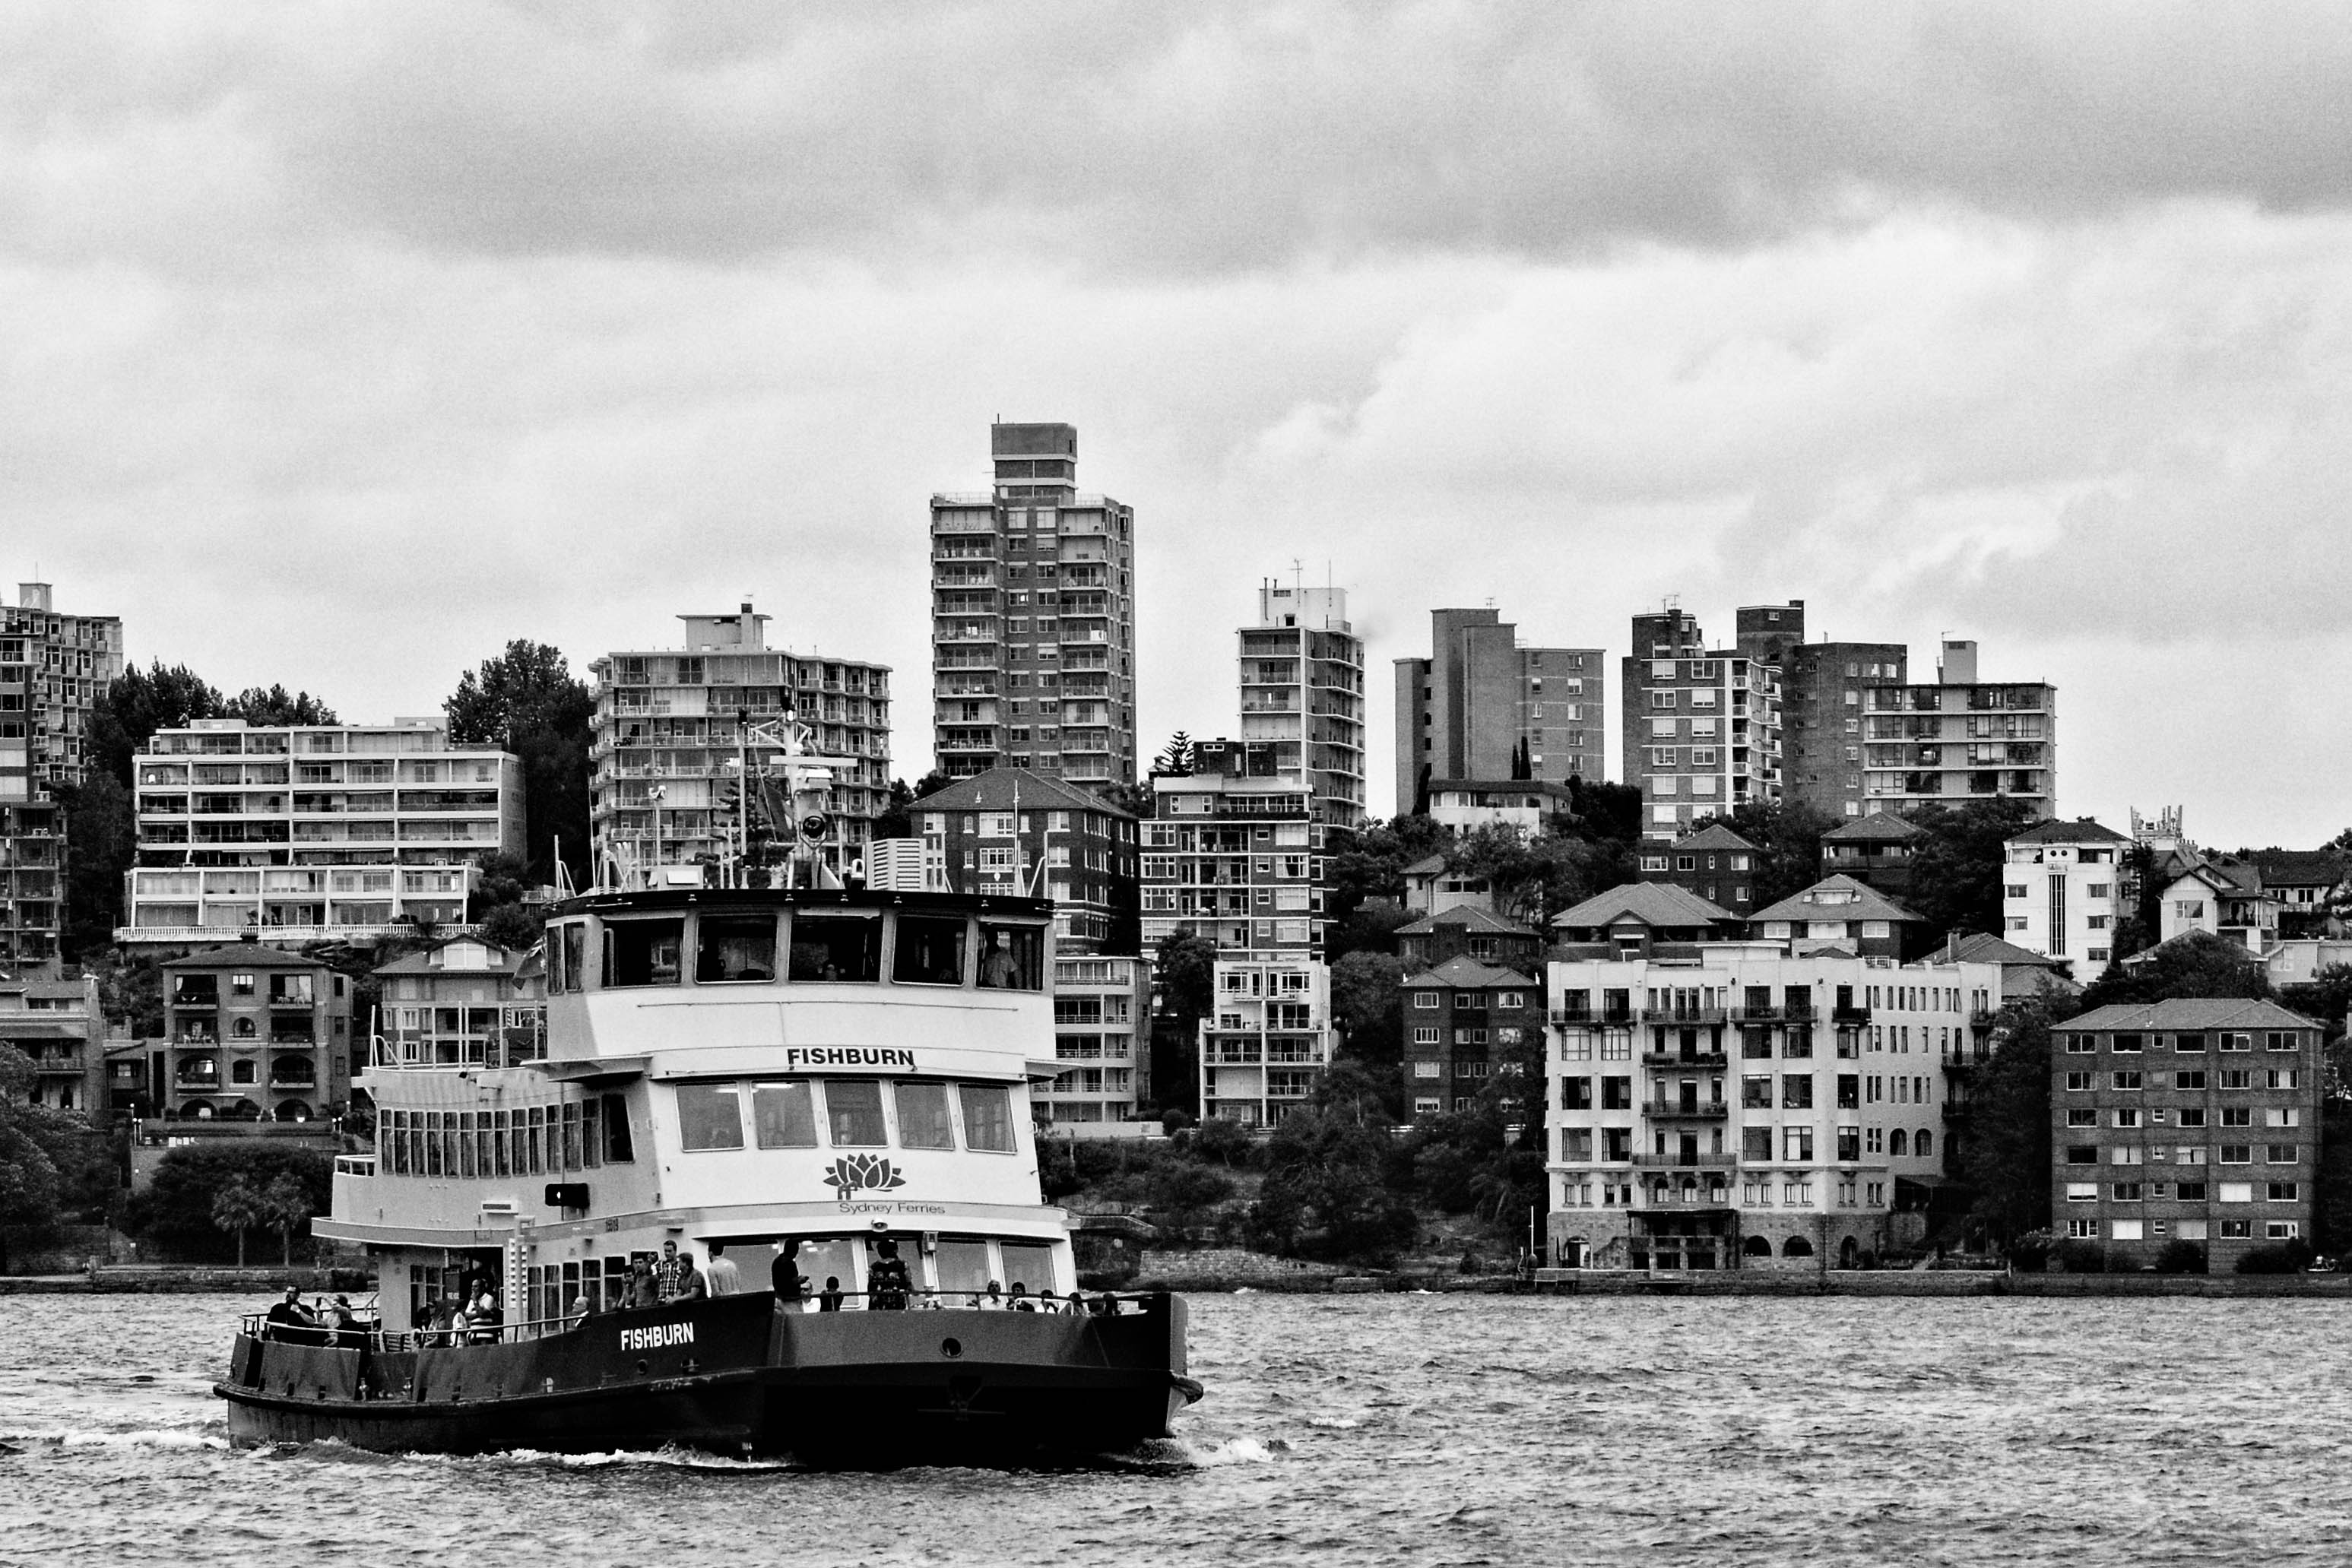
black and white, skyline, photography, city, cityscape, downtown, vehicle, sydney, harbour, nikon, monochrome, waterway, tower block, australia, ferry, blackandwhite, sydneyharbour, newsouthwales, metropolis, urban area, monochrome photography, geographical feature, human settlement